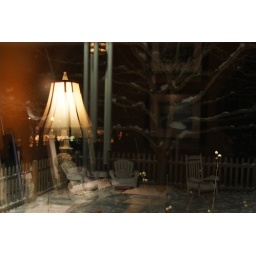
Outside landscape and inside reflected in my office window